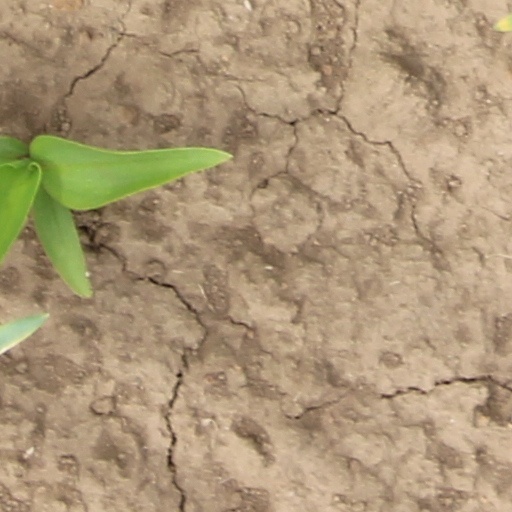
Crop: wheat